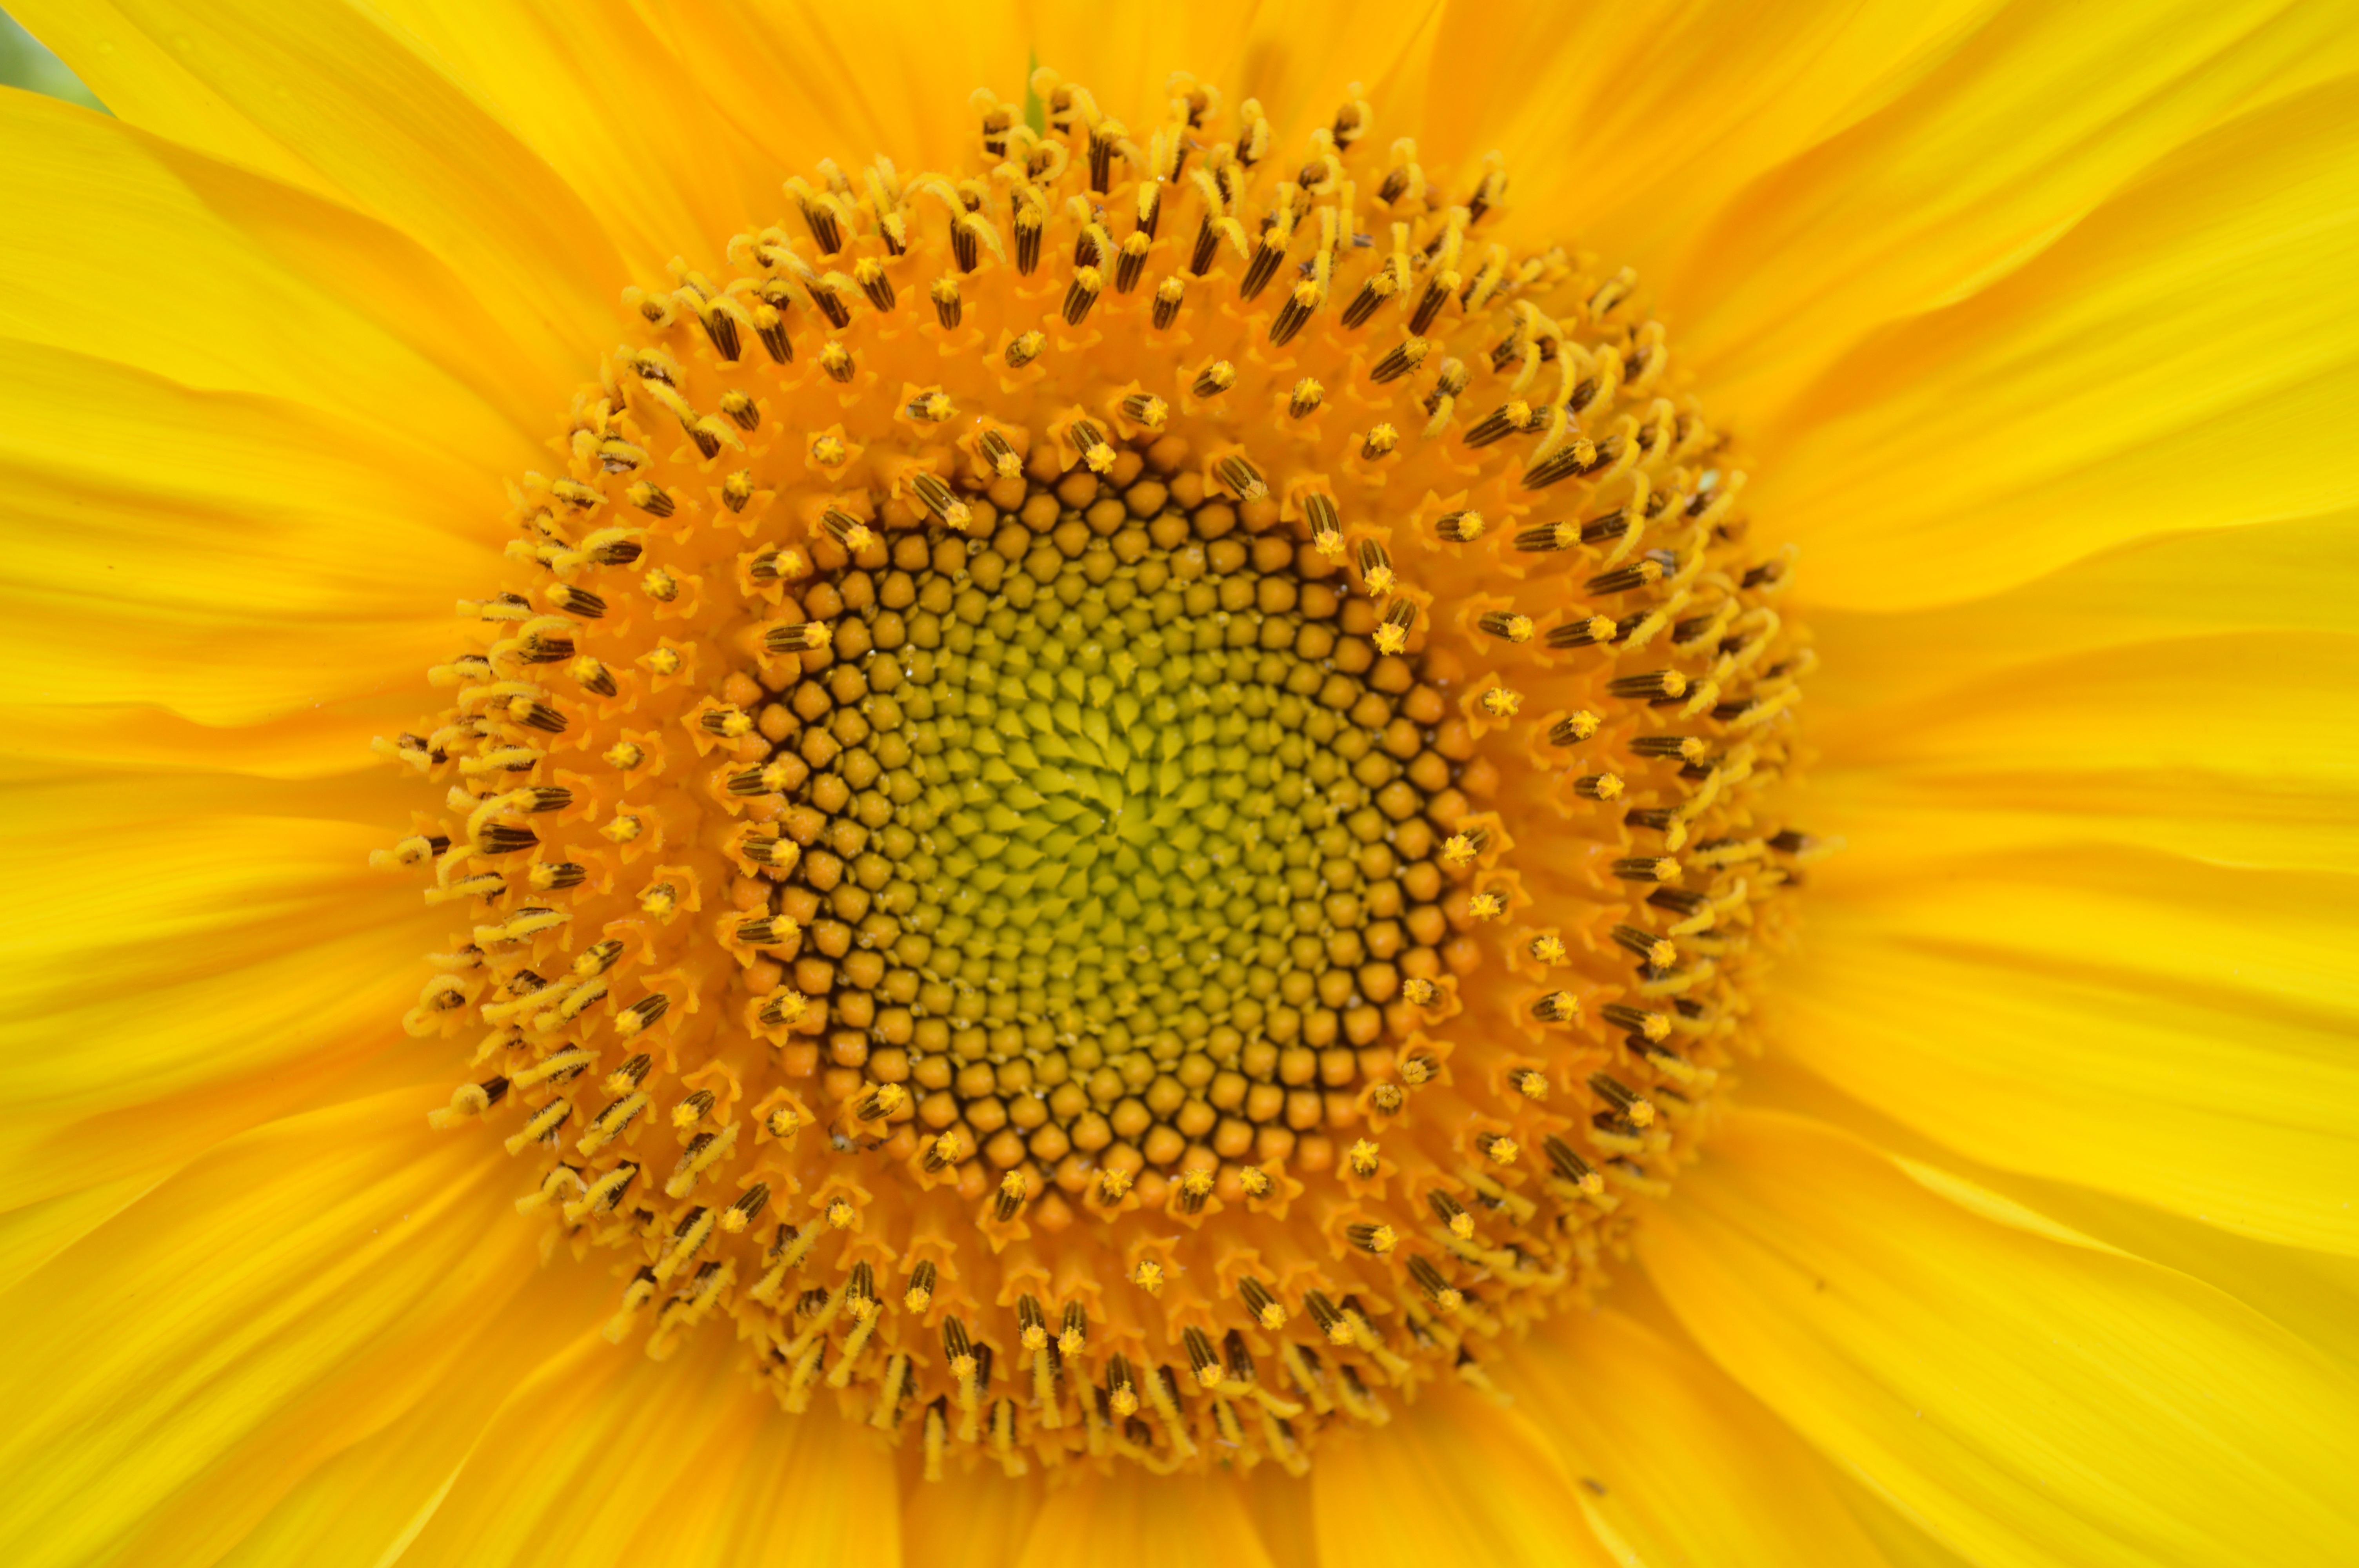
plant, sun, field, photography, flower, petal, heart, pollen, yellow, flora, sunflower, close up, macro photography, big flower, flowering plant, daisy family, sunflower seed, annual plant, plant stem, land plant